A. N. Shamseer

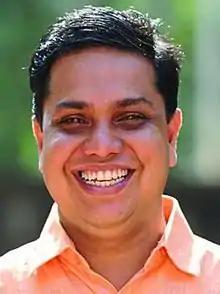
An Indian politician. He is the 24th Speaker of the 15th Kerala Legislative Assembly.

A. N. Shamseer (born 24 May 1977) is an Indian politician who is the Speaker of the Kerala Legislative Assembly since 2022. He represents Thalassery State Assembly Constituency since 2016. He was the CPI(M) nominee for Lok Sabha in the Vadakara Lok Sabha constituency in the 2014 Indian general election and is Kerala State Committee member of the Communist Party of India (Marxist) (CPI(M)). He was the former President of Kerala lobby of the Democratic Youth Federation of India (DYFI).